2011 New Zealand snowstorms

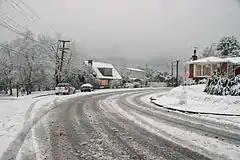
Snow in the Upper Hutt City suburb of Pinehaven during 16 August

The 2011 New Zealand snowstorms were a series of record-breaking snowfalls that affected both the North Island and South Island. The storms occurred over a few weeks, beginning on 25 July 2011 in the North Island and subsequently spreading to the South Island. The storms subsided in late July and returned in August. It was the worst winter storm to hit New Zealand in seventy years. The heavy snowfalls caused widespread closures in many cities, including Christchurch, Wellington, and Dunedin.